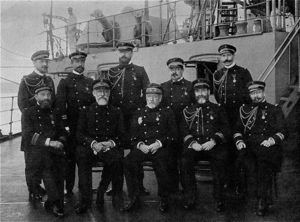
Commandement en chef de la 2e escadre, à bord du cuirassé Patrie. Debout
Frédéric Paul Moreau est un officier de marine français. Il termine sa carrière au grade de vice-amiral et Grand officier de la Légion d'honneur
Louis Roger Gérard de Marolles est un amiral français qui combattit lors de la guerre franco-chinoise et de la Première Guerre mondiale.
Jean-François-Charles Amet, né le 27 janvier 1861 à Rivière du Rempart sur l'île Maurice et mort le 2 mai 1940 à La Chapelle-des-Fougeretz en Ille-et-Vilaine, est un officier de marine français des XIXᵉ et XXᵉ siècles. Vice-amiral, il termine la Première Guerre mondiale au poste de Commandant supérieur des forces navales alliées dans les Dardanelles.